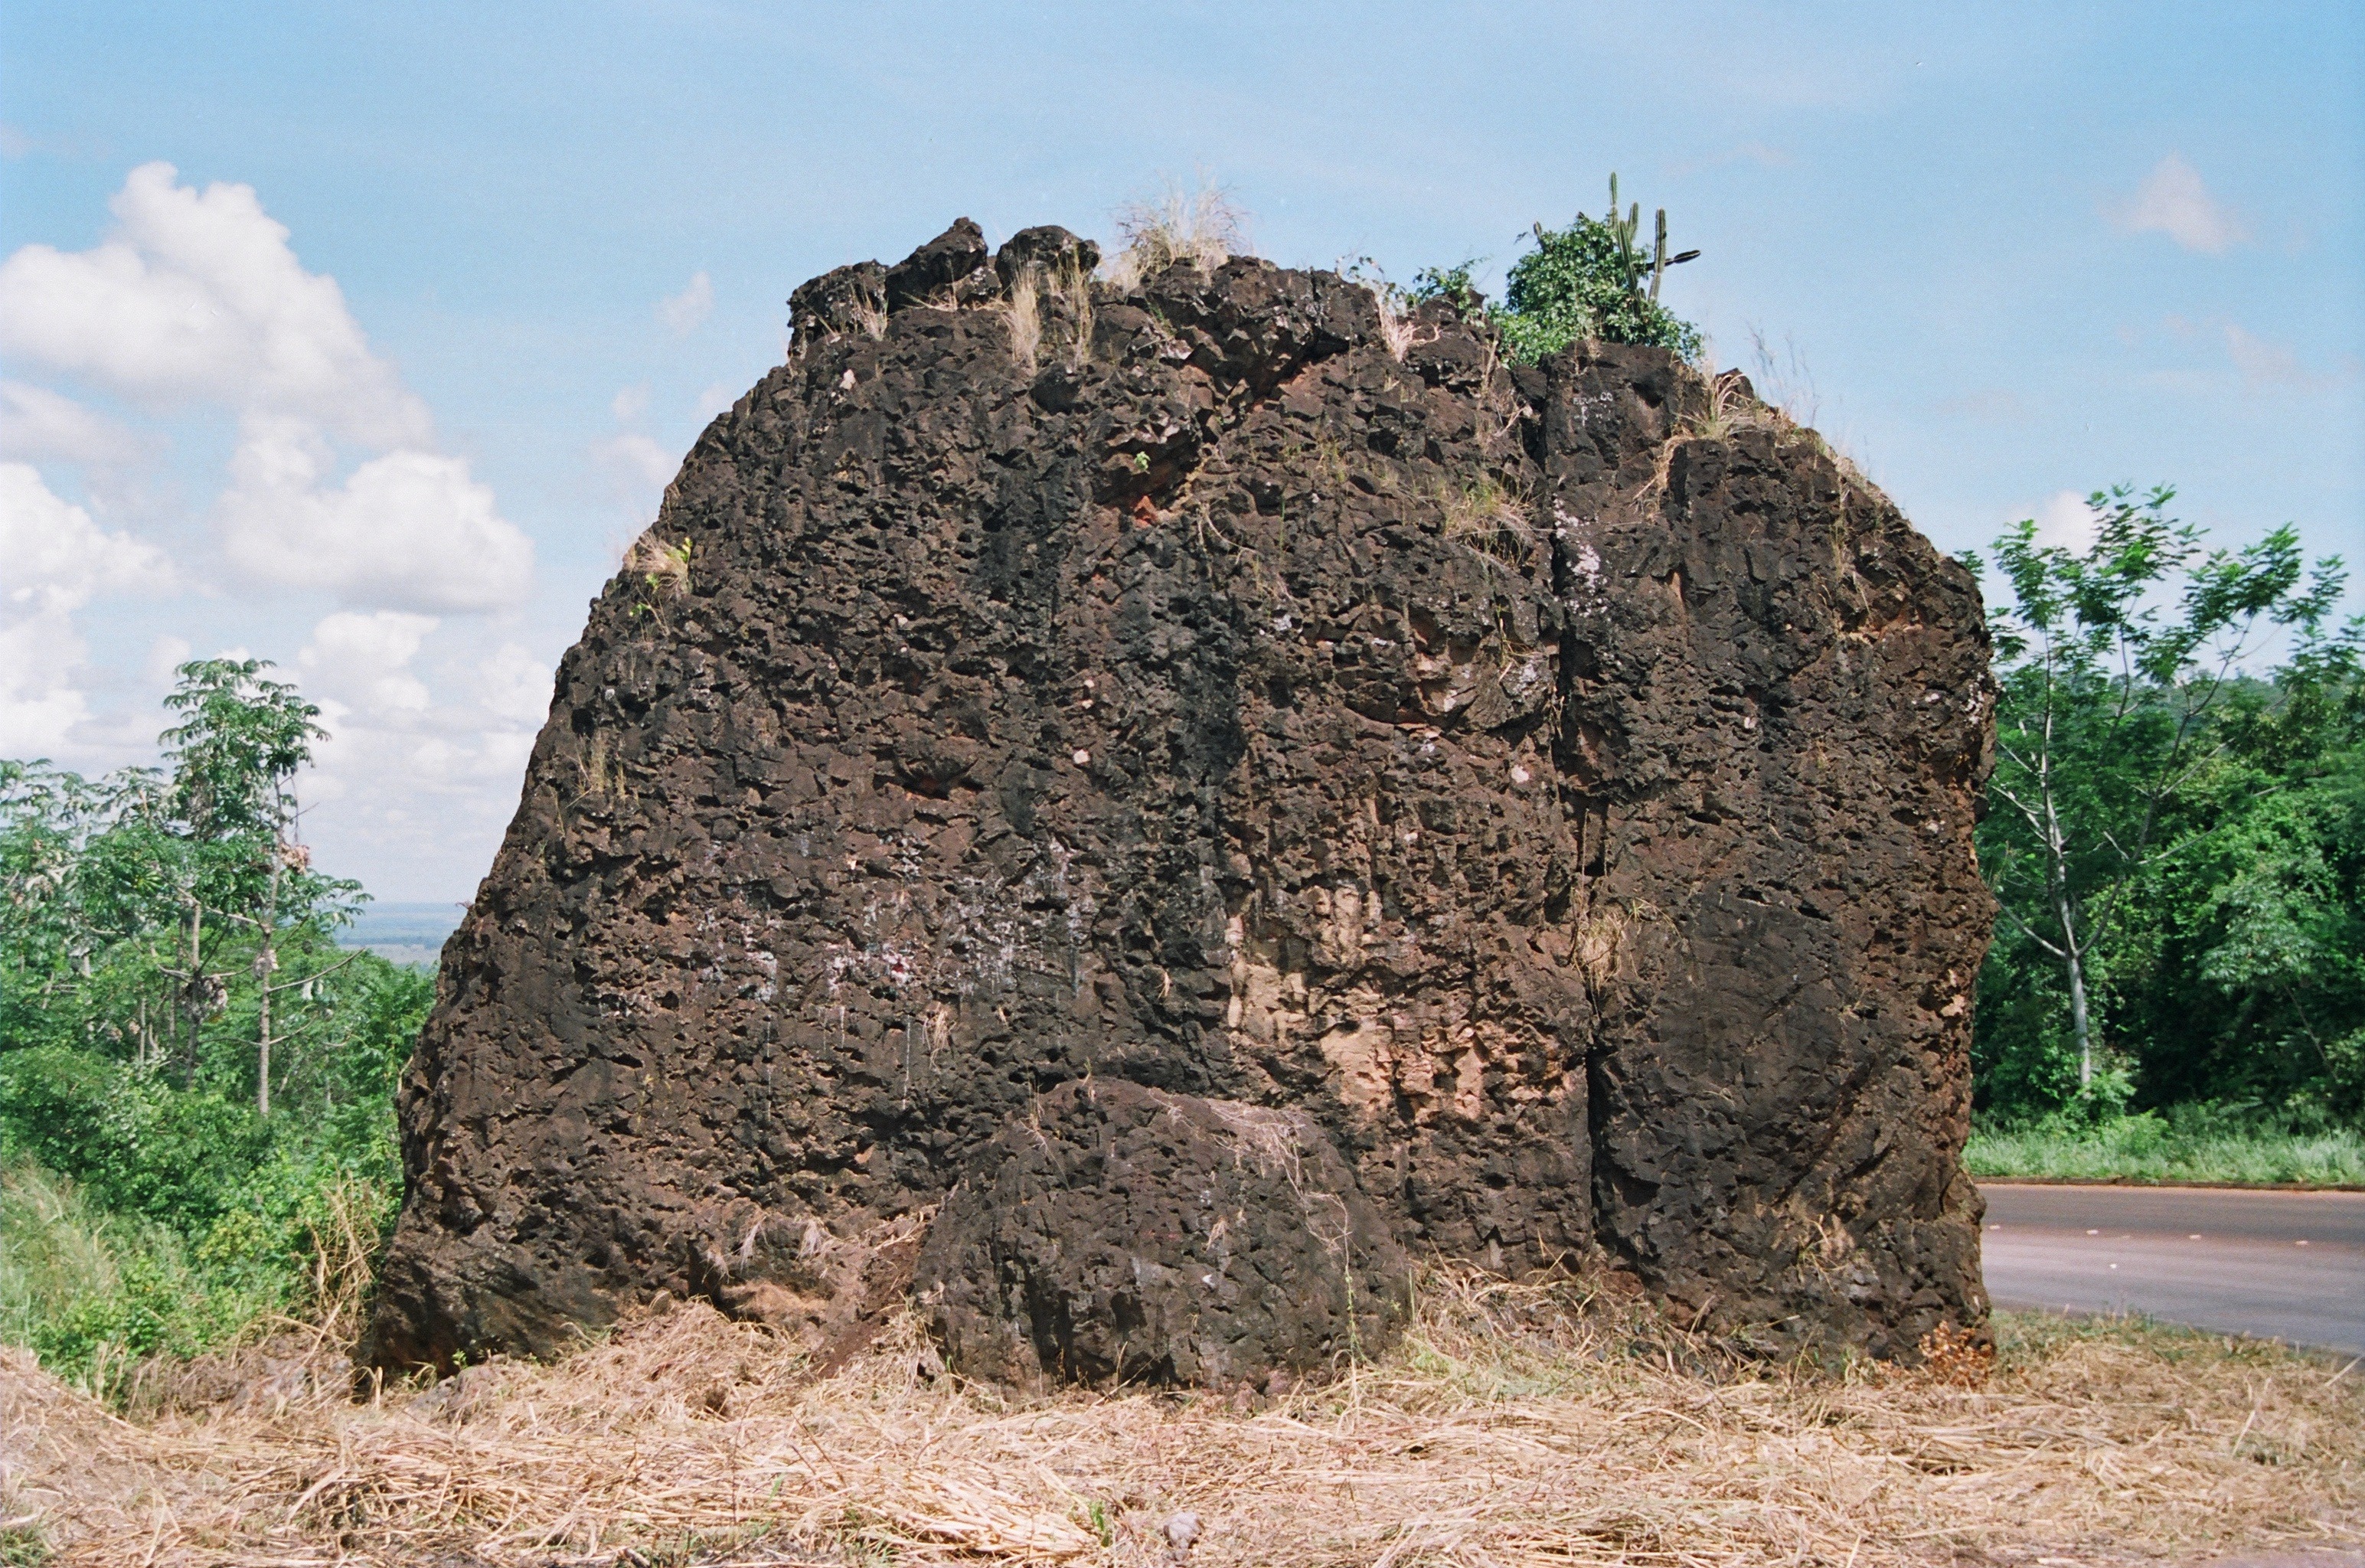
tree, nature, rock, mountain, hill, stone, monument, cliff, soil, terrain, material, geology, single, ruins, boulder, monolith, bedrock, mound, megalith, ancient history, mound building termites, tangar da serra